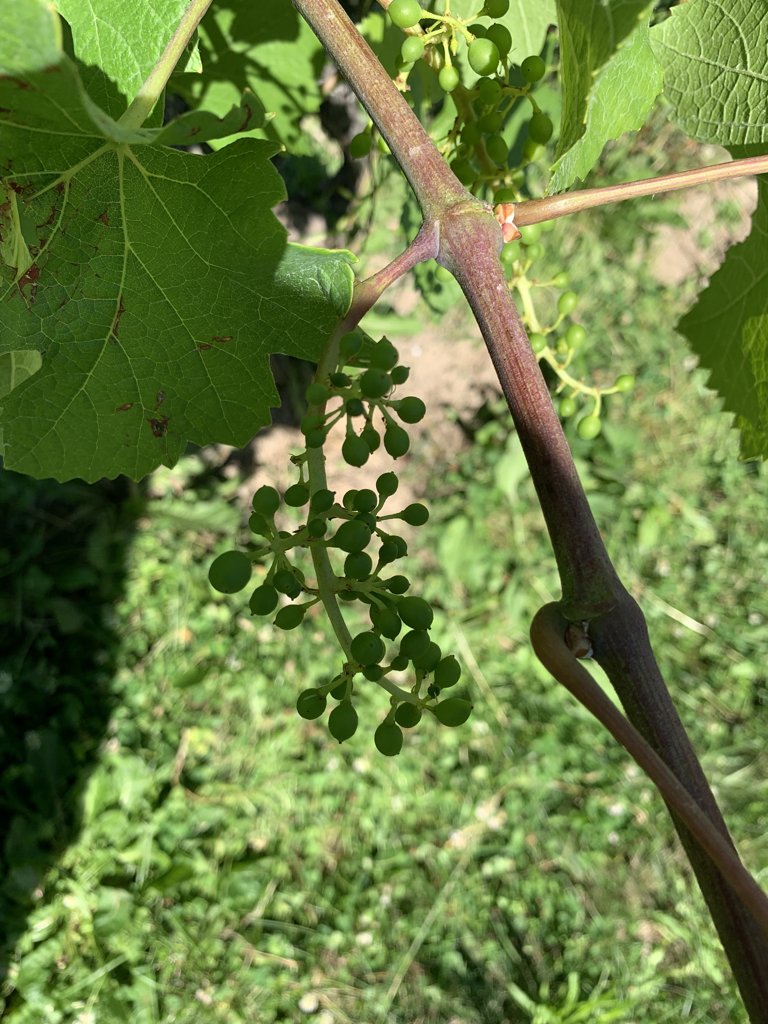
Berries visible: 86
Grape clusters: 2